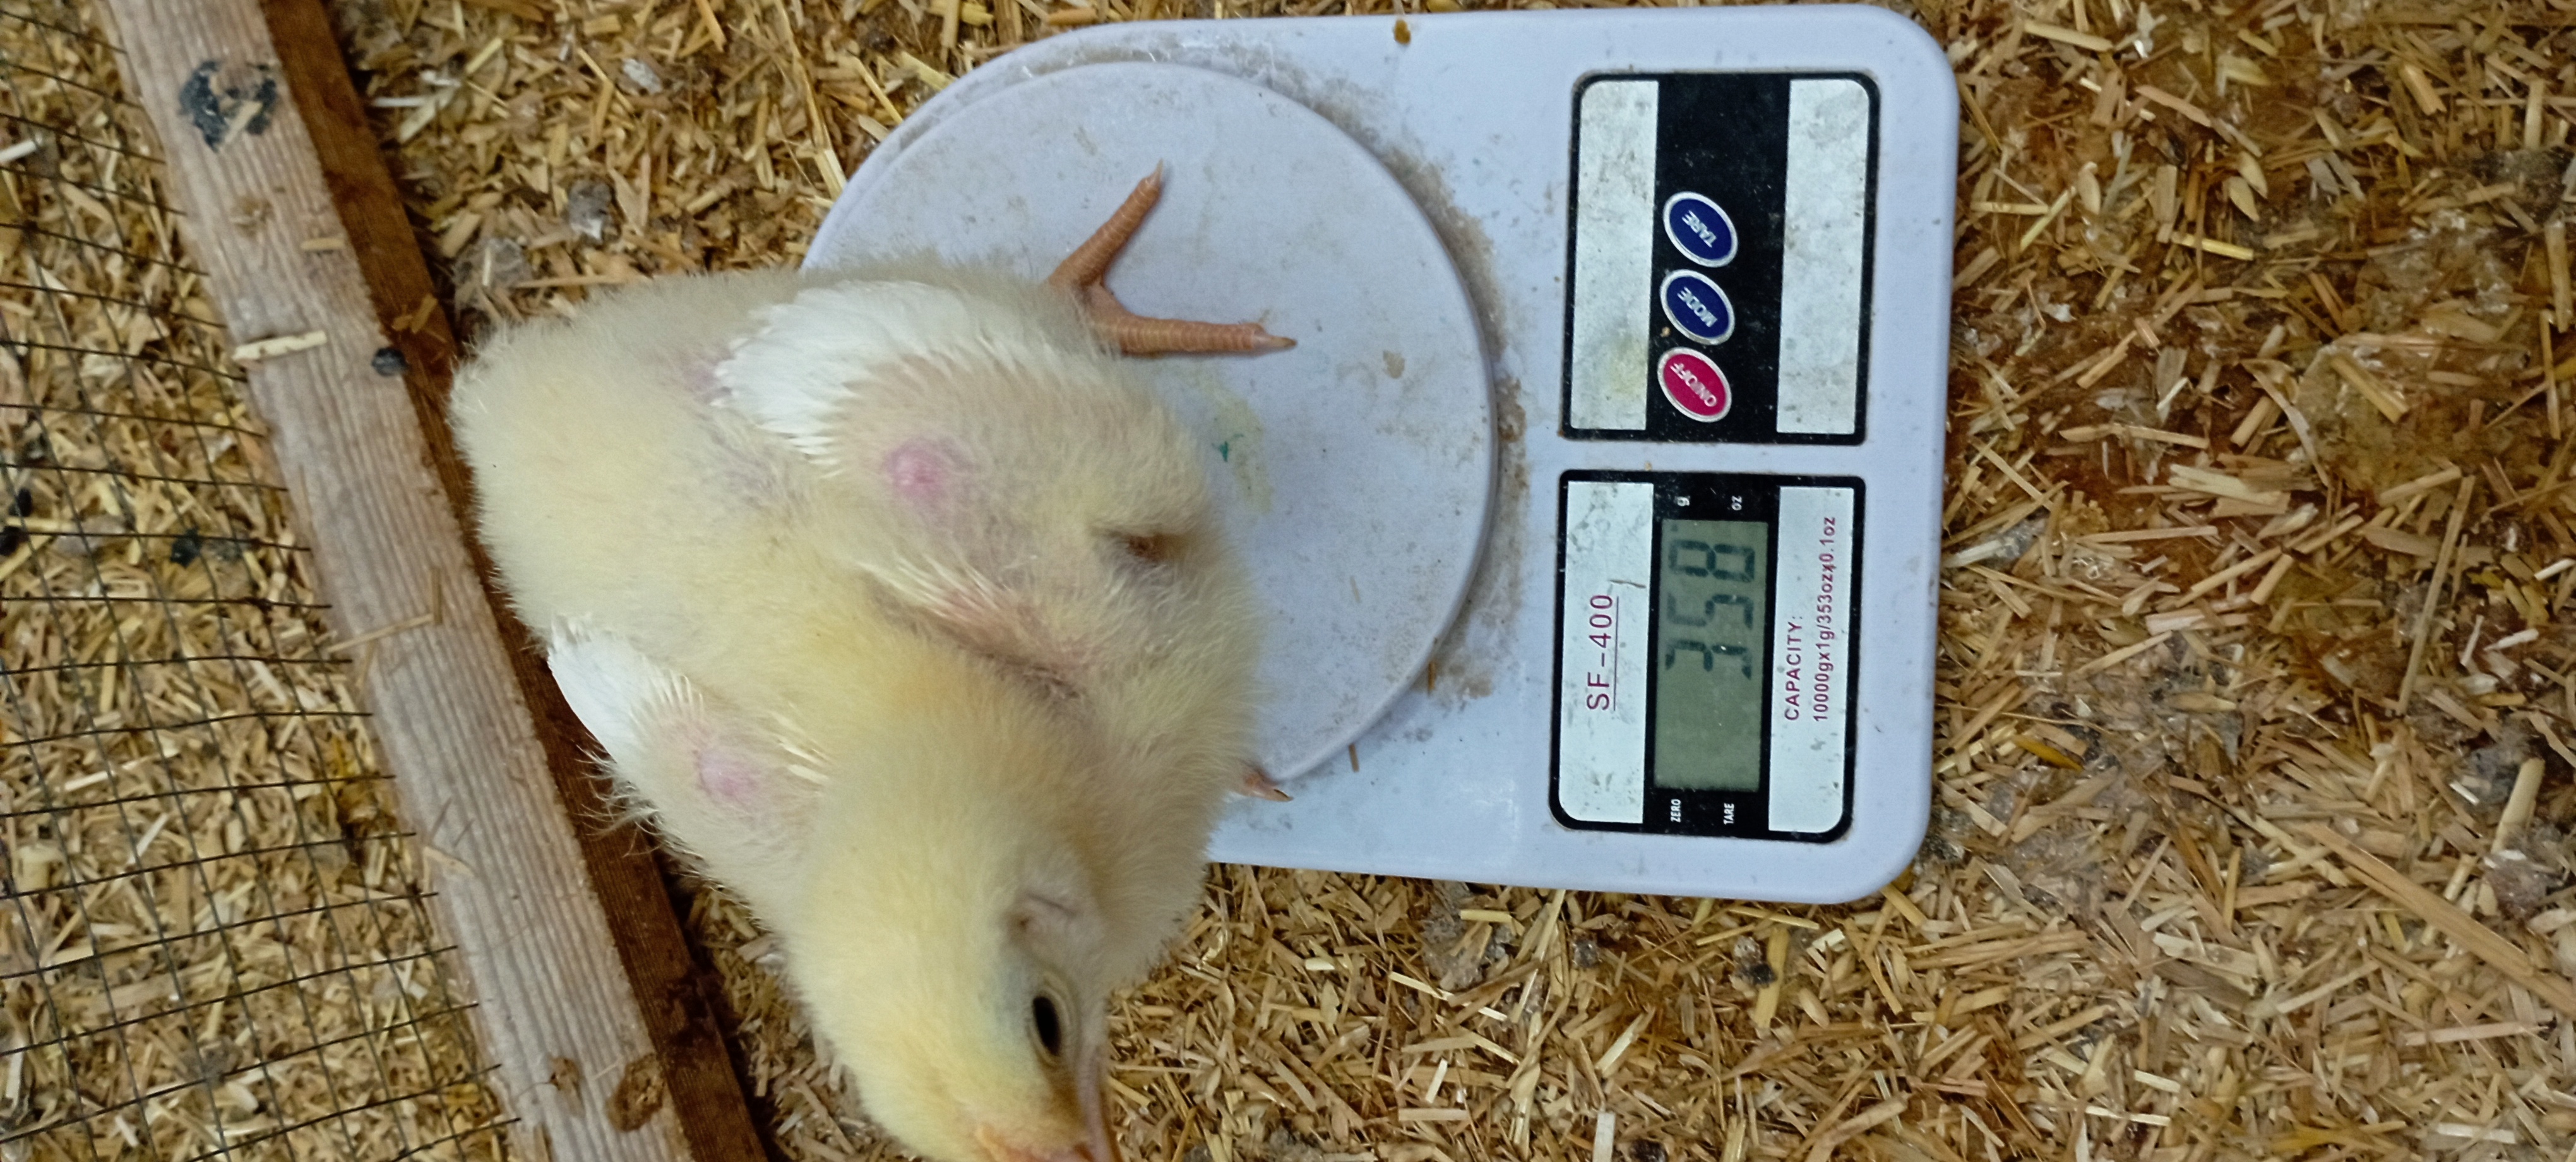
Weight: 358 g